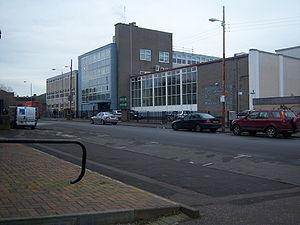
Une école gaélique est un établissement scolaire écossais où l'enseignement est effectué en immersion linguistique. Appelé foghlam tro mheadhan na Gàidhlig ou Gaelic medium education en anglais, cet enseignement offre aux enfants de ces écoles la possibilité soit de préserver la pratique de leur langue maternelle, le gaélique écossais, soit quand le gaélique n'est pas leur langue maternelle, d'en acquérir la maîtrise en tant que langue seconde, ce qui leur permet de devenir rapidement bilingues. Aujourd'hui, l'enseignement par le biais du gaélique est disponible dans 14 des 32 académies écossaises.